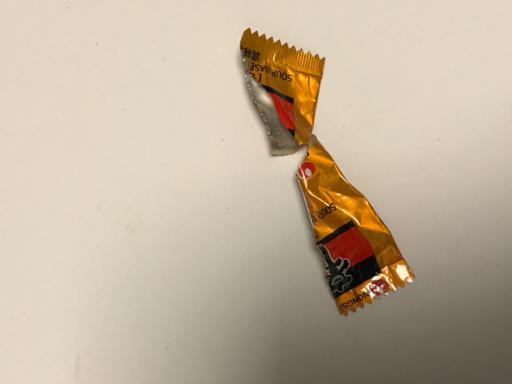
Waste category: trash